W. F. Waters

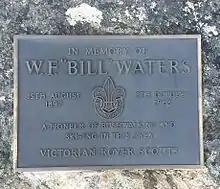
Memorial plaque dedicated to Waters on the Bogong High Plain

Because of Waters' passion and commitment to skiing and bushwalking in Victoria's Alpine areas, his remains were scattered at a place he named Investiture Point, the closest place to the Bogong Rover Chalet at which it is possible to see Mount Bogong. Over 250 people attended the memorial service on 26 April 1969. They were accommodated at the Rover Chalet, Wilkinson's Hut, Wallace's Hut, Cope Hut and in hundreds of tents along the Aqueduct between the three buildings. The service was led by Rover Scout Leader Ivan Stevens, and included the unveiling of a simple memorial to the "pioneer of bushwalking and ski-ing in this area", as well as an inspiring eulogy from Jim Blake of the Melbourne Walking Club.